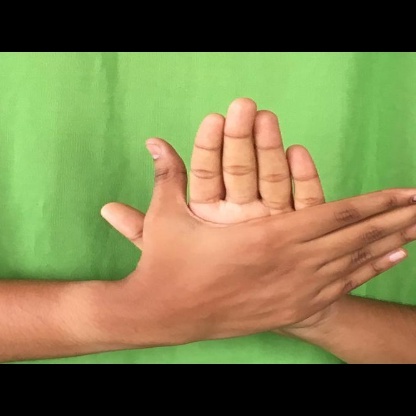
Mudra: Chakra